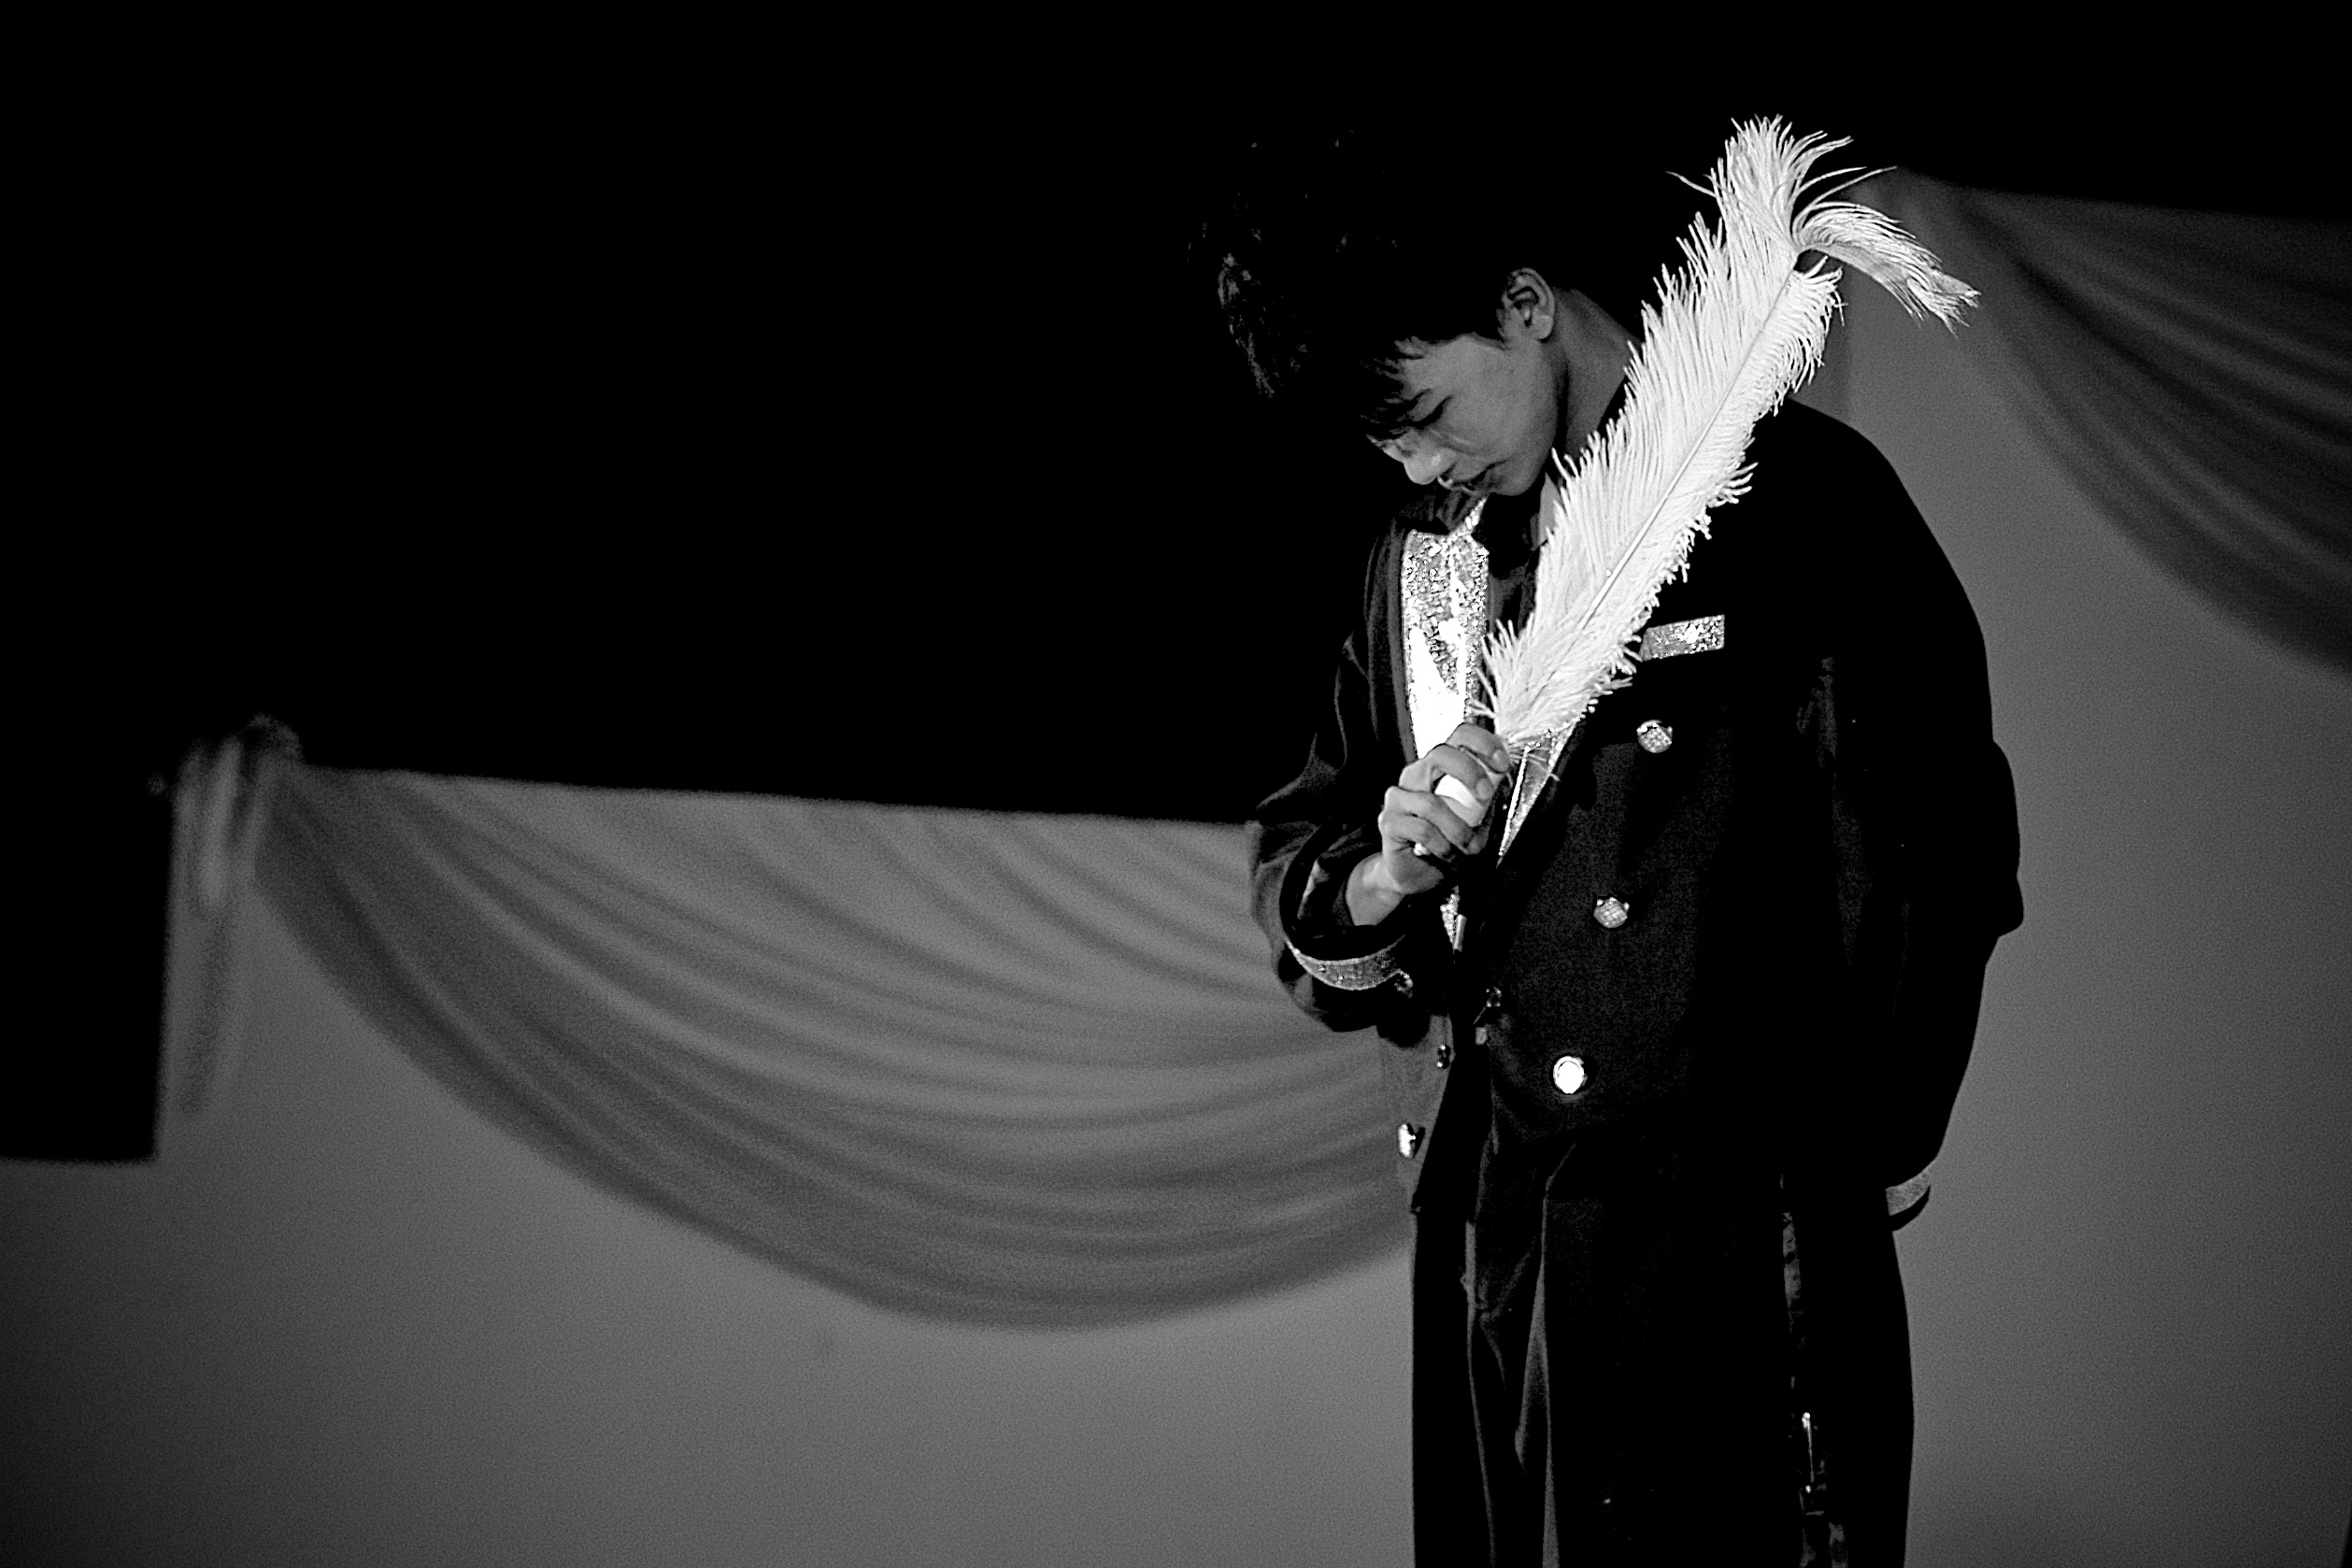
light, black and white, white, night, photography, play, band, student, darkness, black, monochrome, stage, performance, university, singing, collage, guitarist, china, guangzhou, entertainment, monochrome photography, film noir